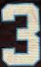
Number: 3